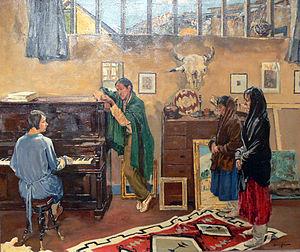
Walter Ufer est un peintre américain né en 1876 à Hückeswagen en province de Rhénanie et mort le 2 août 1936 à Santa Fe.